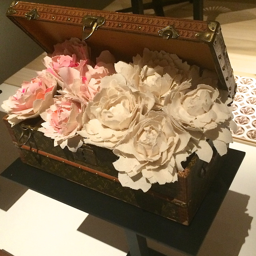
mini trunk to send a bouquet of flower .